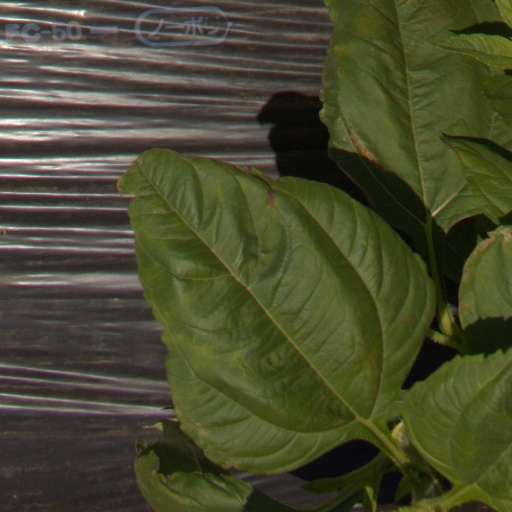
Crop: Jerusalem artichoke